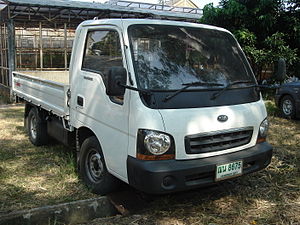
Kia Motors / Modeller
Kia Motors KRX: 000270